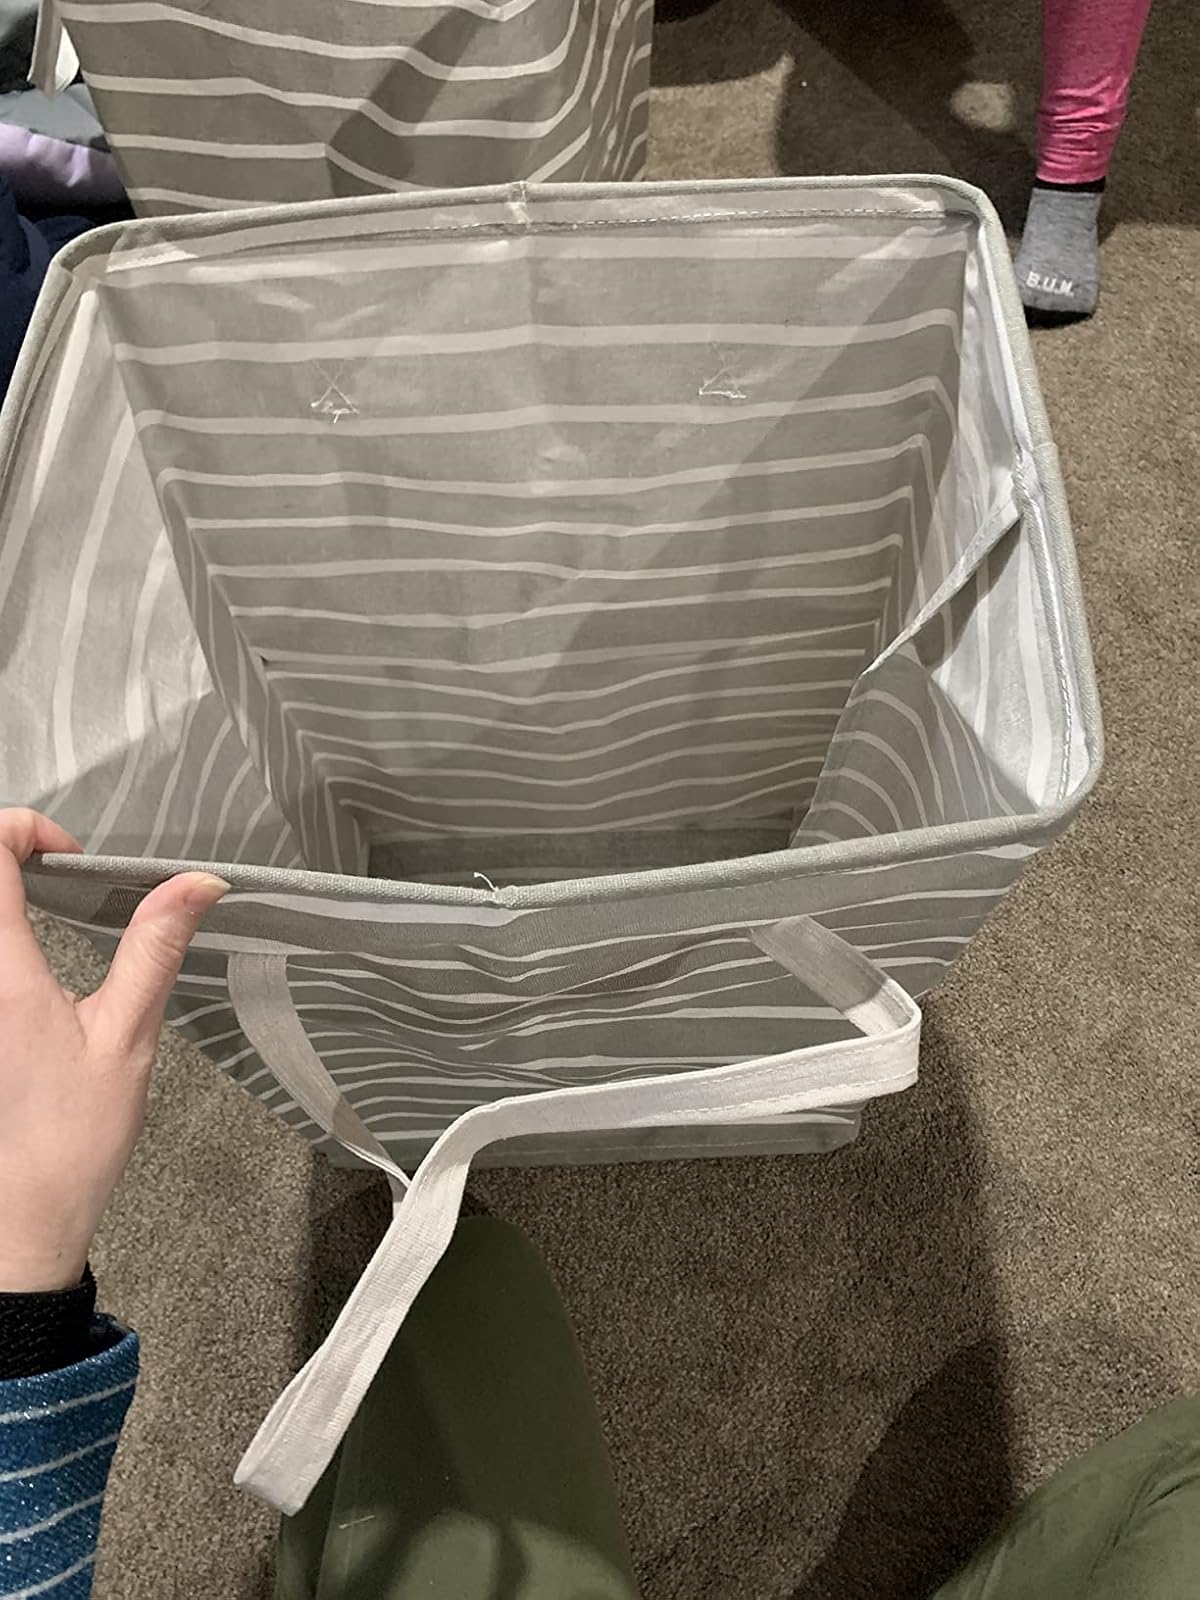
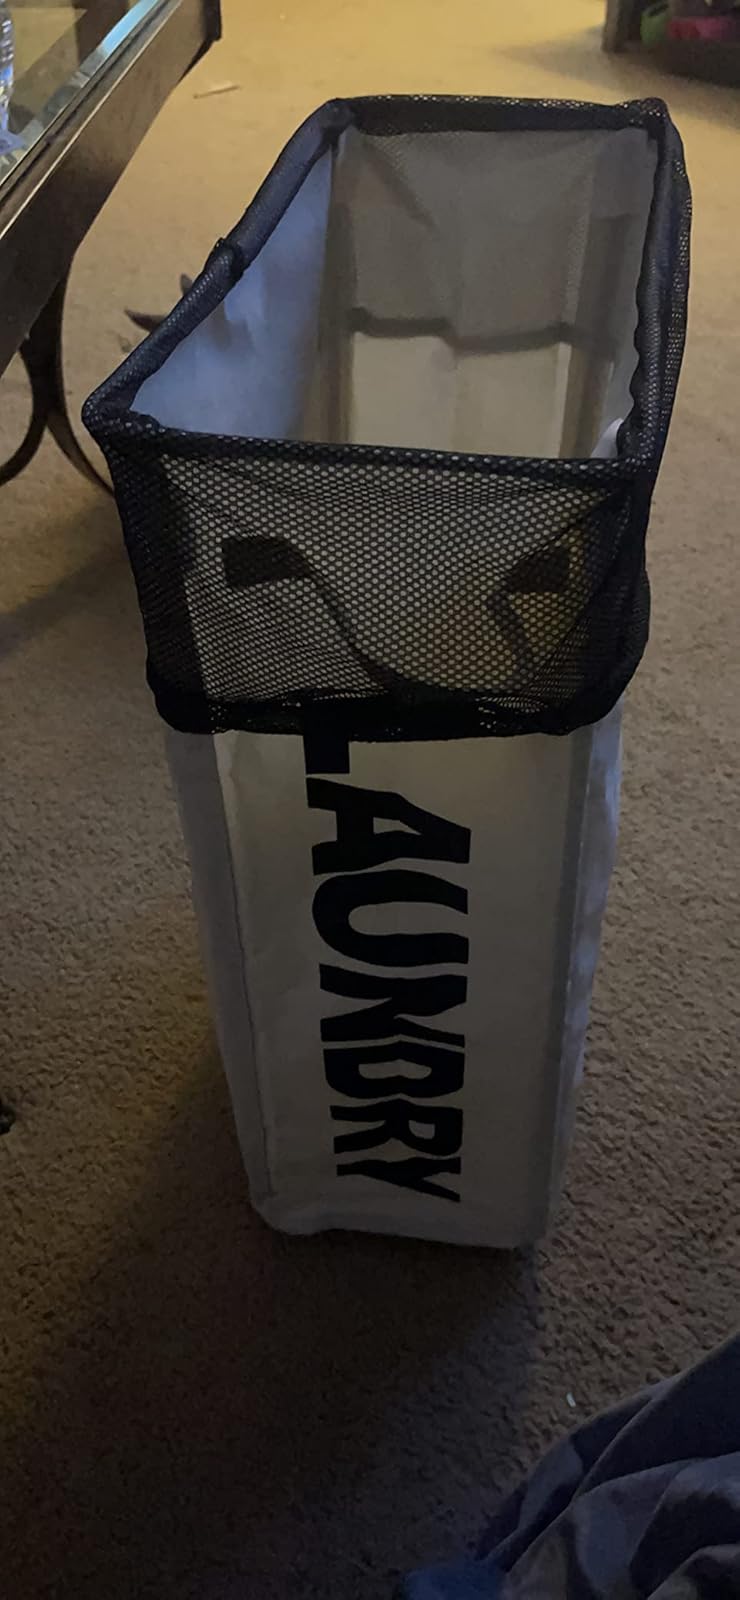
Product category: items_hamper
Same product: no